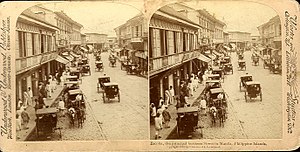
José Rizal / Hjemkomst til Filippinene
Gatescene fra Manila (Calle Escolta) i 1890-erne.
José P. Rizal var en filippinsk nationalist og den mest fremtrædende fortaler for reformerne på Filippinerne under den spanske kolonitid. Han anses for Filippinernes nationale helt, og årsdagen for Rizals død bliver mindet som en filippinsk feriedag kaldet Rizal Day. Rizals militære retssag i 1896 og henrettelse gjorde ham til en martyr for Den filippinske revolution.